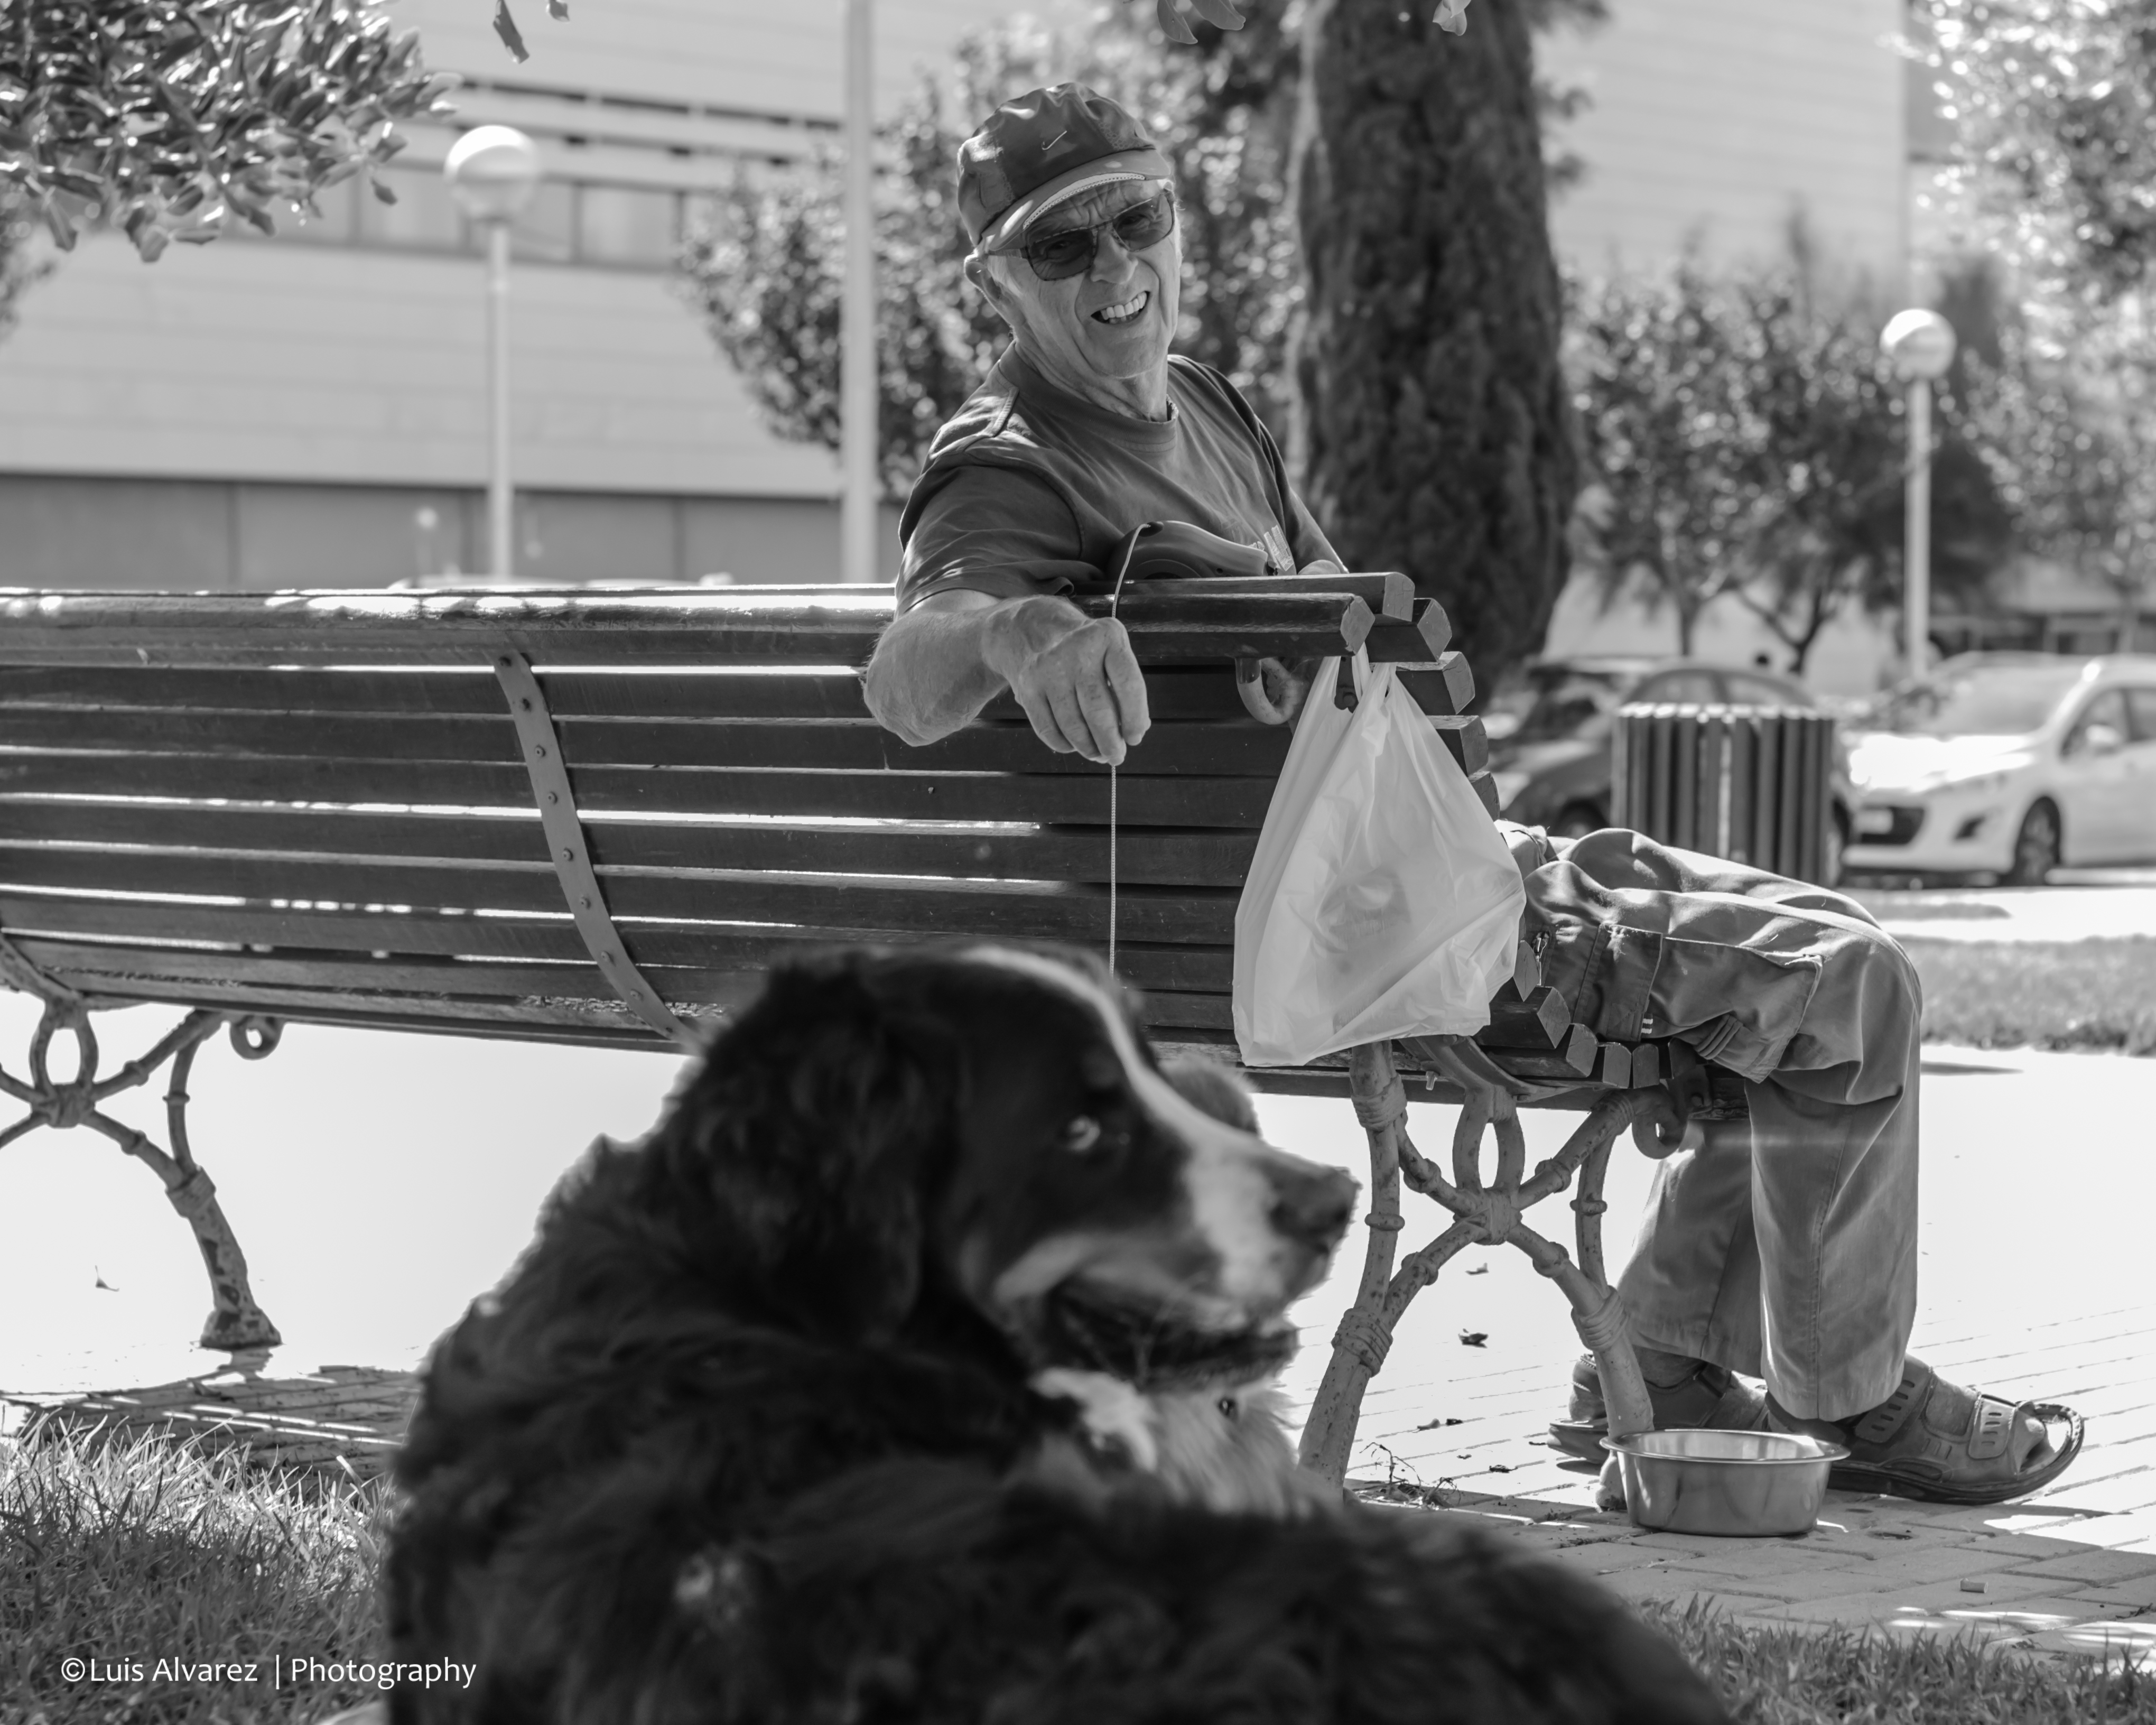
snow, black and white, street, dog, portrait, mammal, nikon, black, monochrome, streetphotography, bw, candid, 50mm, d7000, fleamarket, salou, sanbernardo, dog walking, monochrome photography, dog like mammal